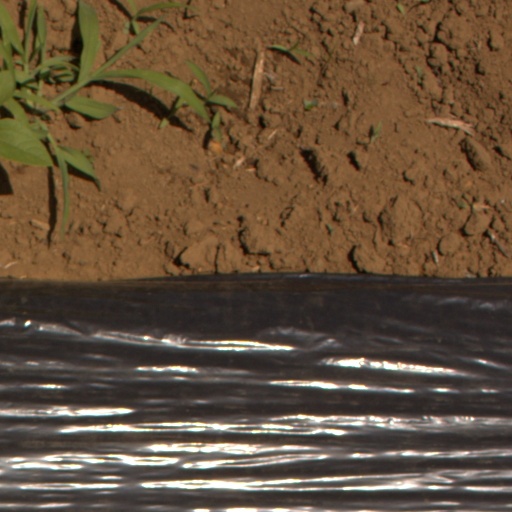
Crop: Jerusalem artichoke